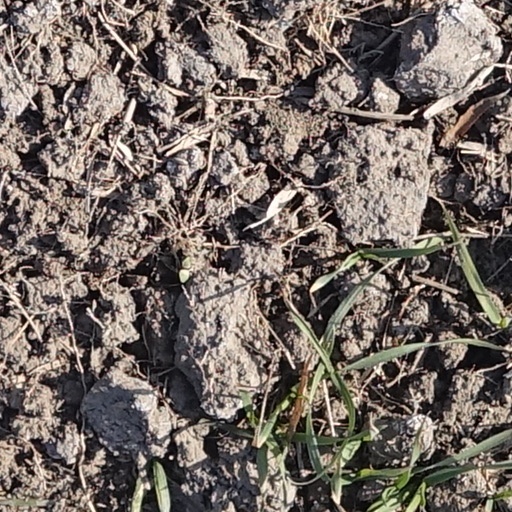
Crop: wheat